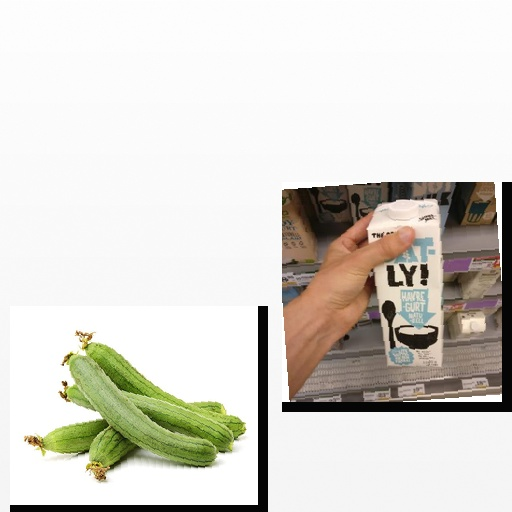
Food items: oatghurt, ridge_gourd